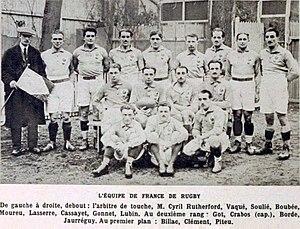
L'équipe de France de rugby en mars 1922.
Le Tournoi des Six Nations est une compétition de rugby à XV, disputée chaque année en février et mars par les équipes d'Angleterre, d'Écosse, de France, du pays de Galles, d'Irlande et d'Italie.